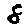
Label: 8